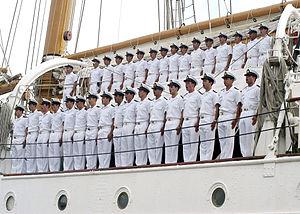
L’équipage, désigne à l'origine l'ensemble du personnel affecté à la bonne marche d'un navire, à l'exception de ses officiers. Par analogie, et dans le langage usuel, il désigne l'ensemble du personnel affecté à la bonne marche d'un véhicule, pilote ou responsable compris : on parle ainsi d'équipage sur un avion, un véhicule militaire, un bateau, voire d'une installation fixe telle un silo à missile.